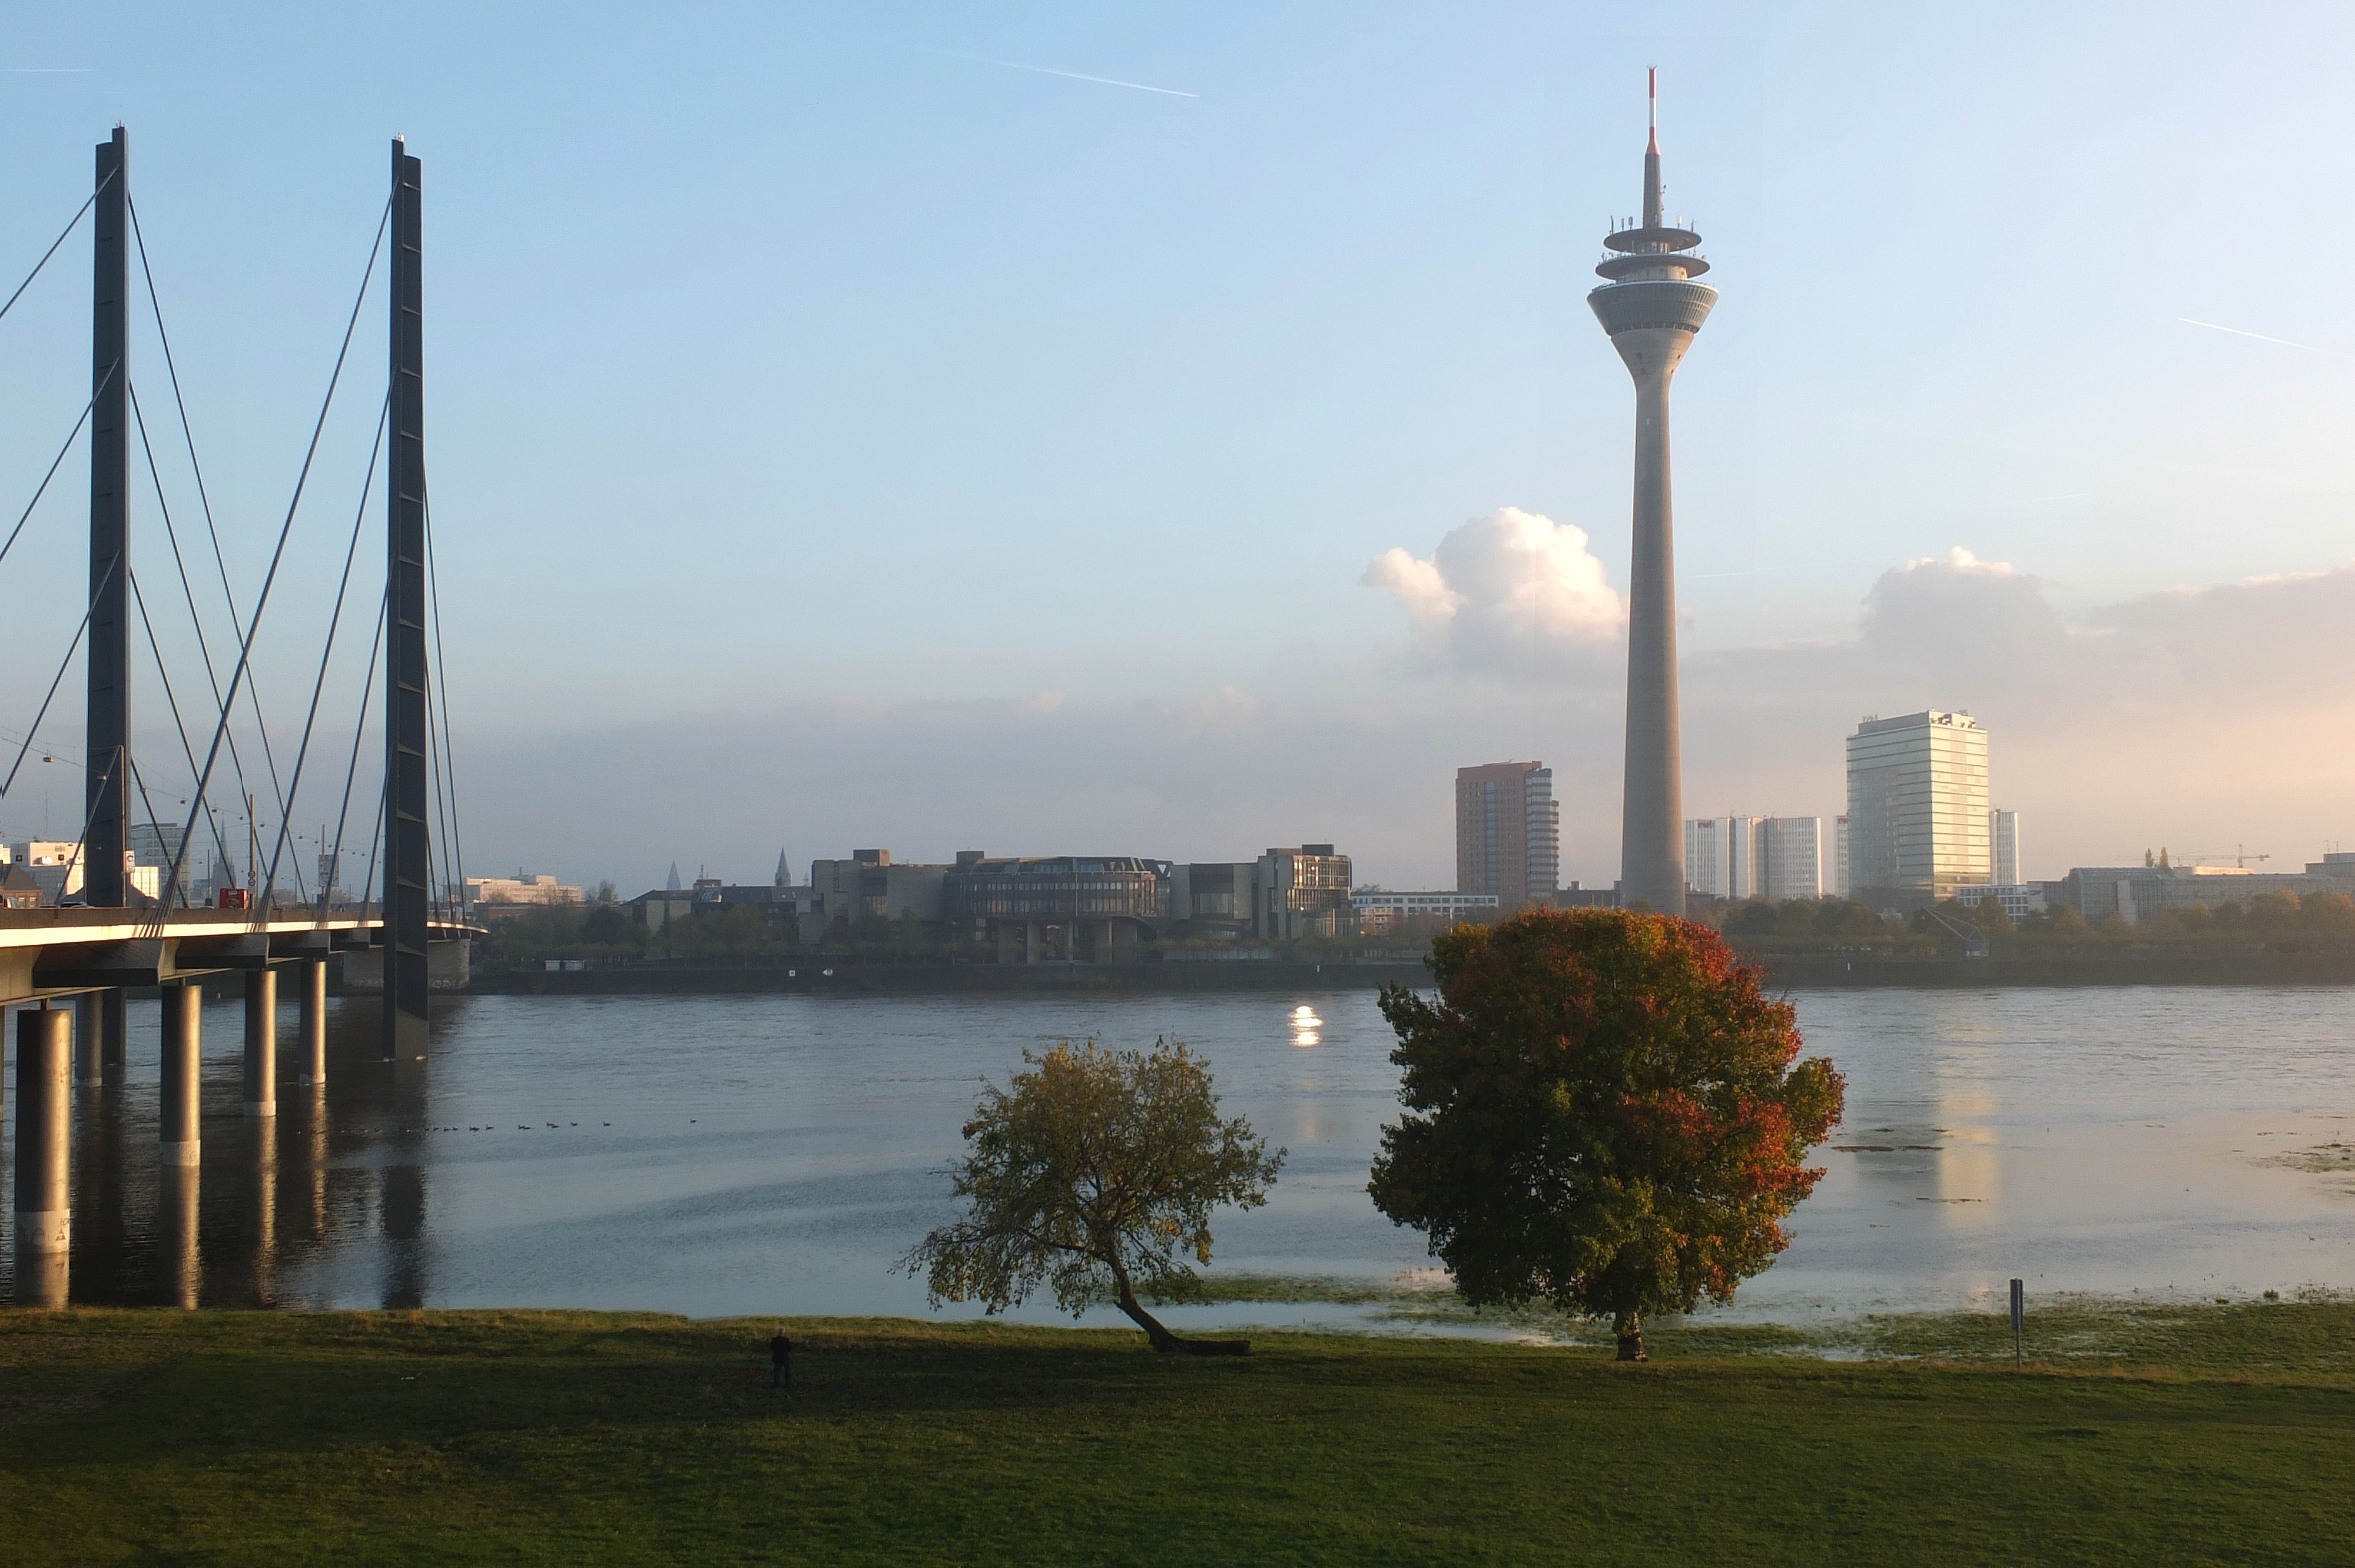
landscape, sea, coast, water, horizon, architecture, technology, sunset, bridge, skyline, meadow, morning, city, skyscraper, river, cityscape, panorama, suspension bridge, dusk, evening, construction, reflection, tower, autumn, bay, landmark, waterway, city view, trees, pylon, structures, germany, rhine, river landscape, dusseldorf, tv tower, transmission tower, niederrhein, rheinbr cke, stahlbau, rhine meadow, technology and nature, atmospheric phenomenon, human settlement, evening on the river, knee bridge